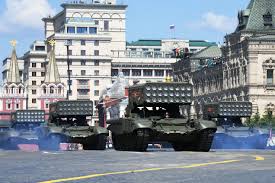
Label: TOS-1